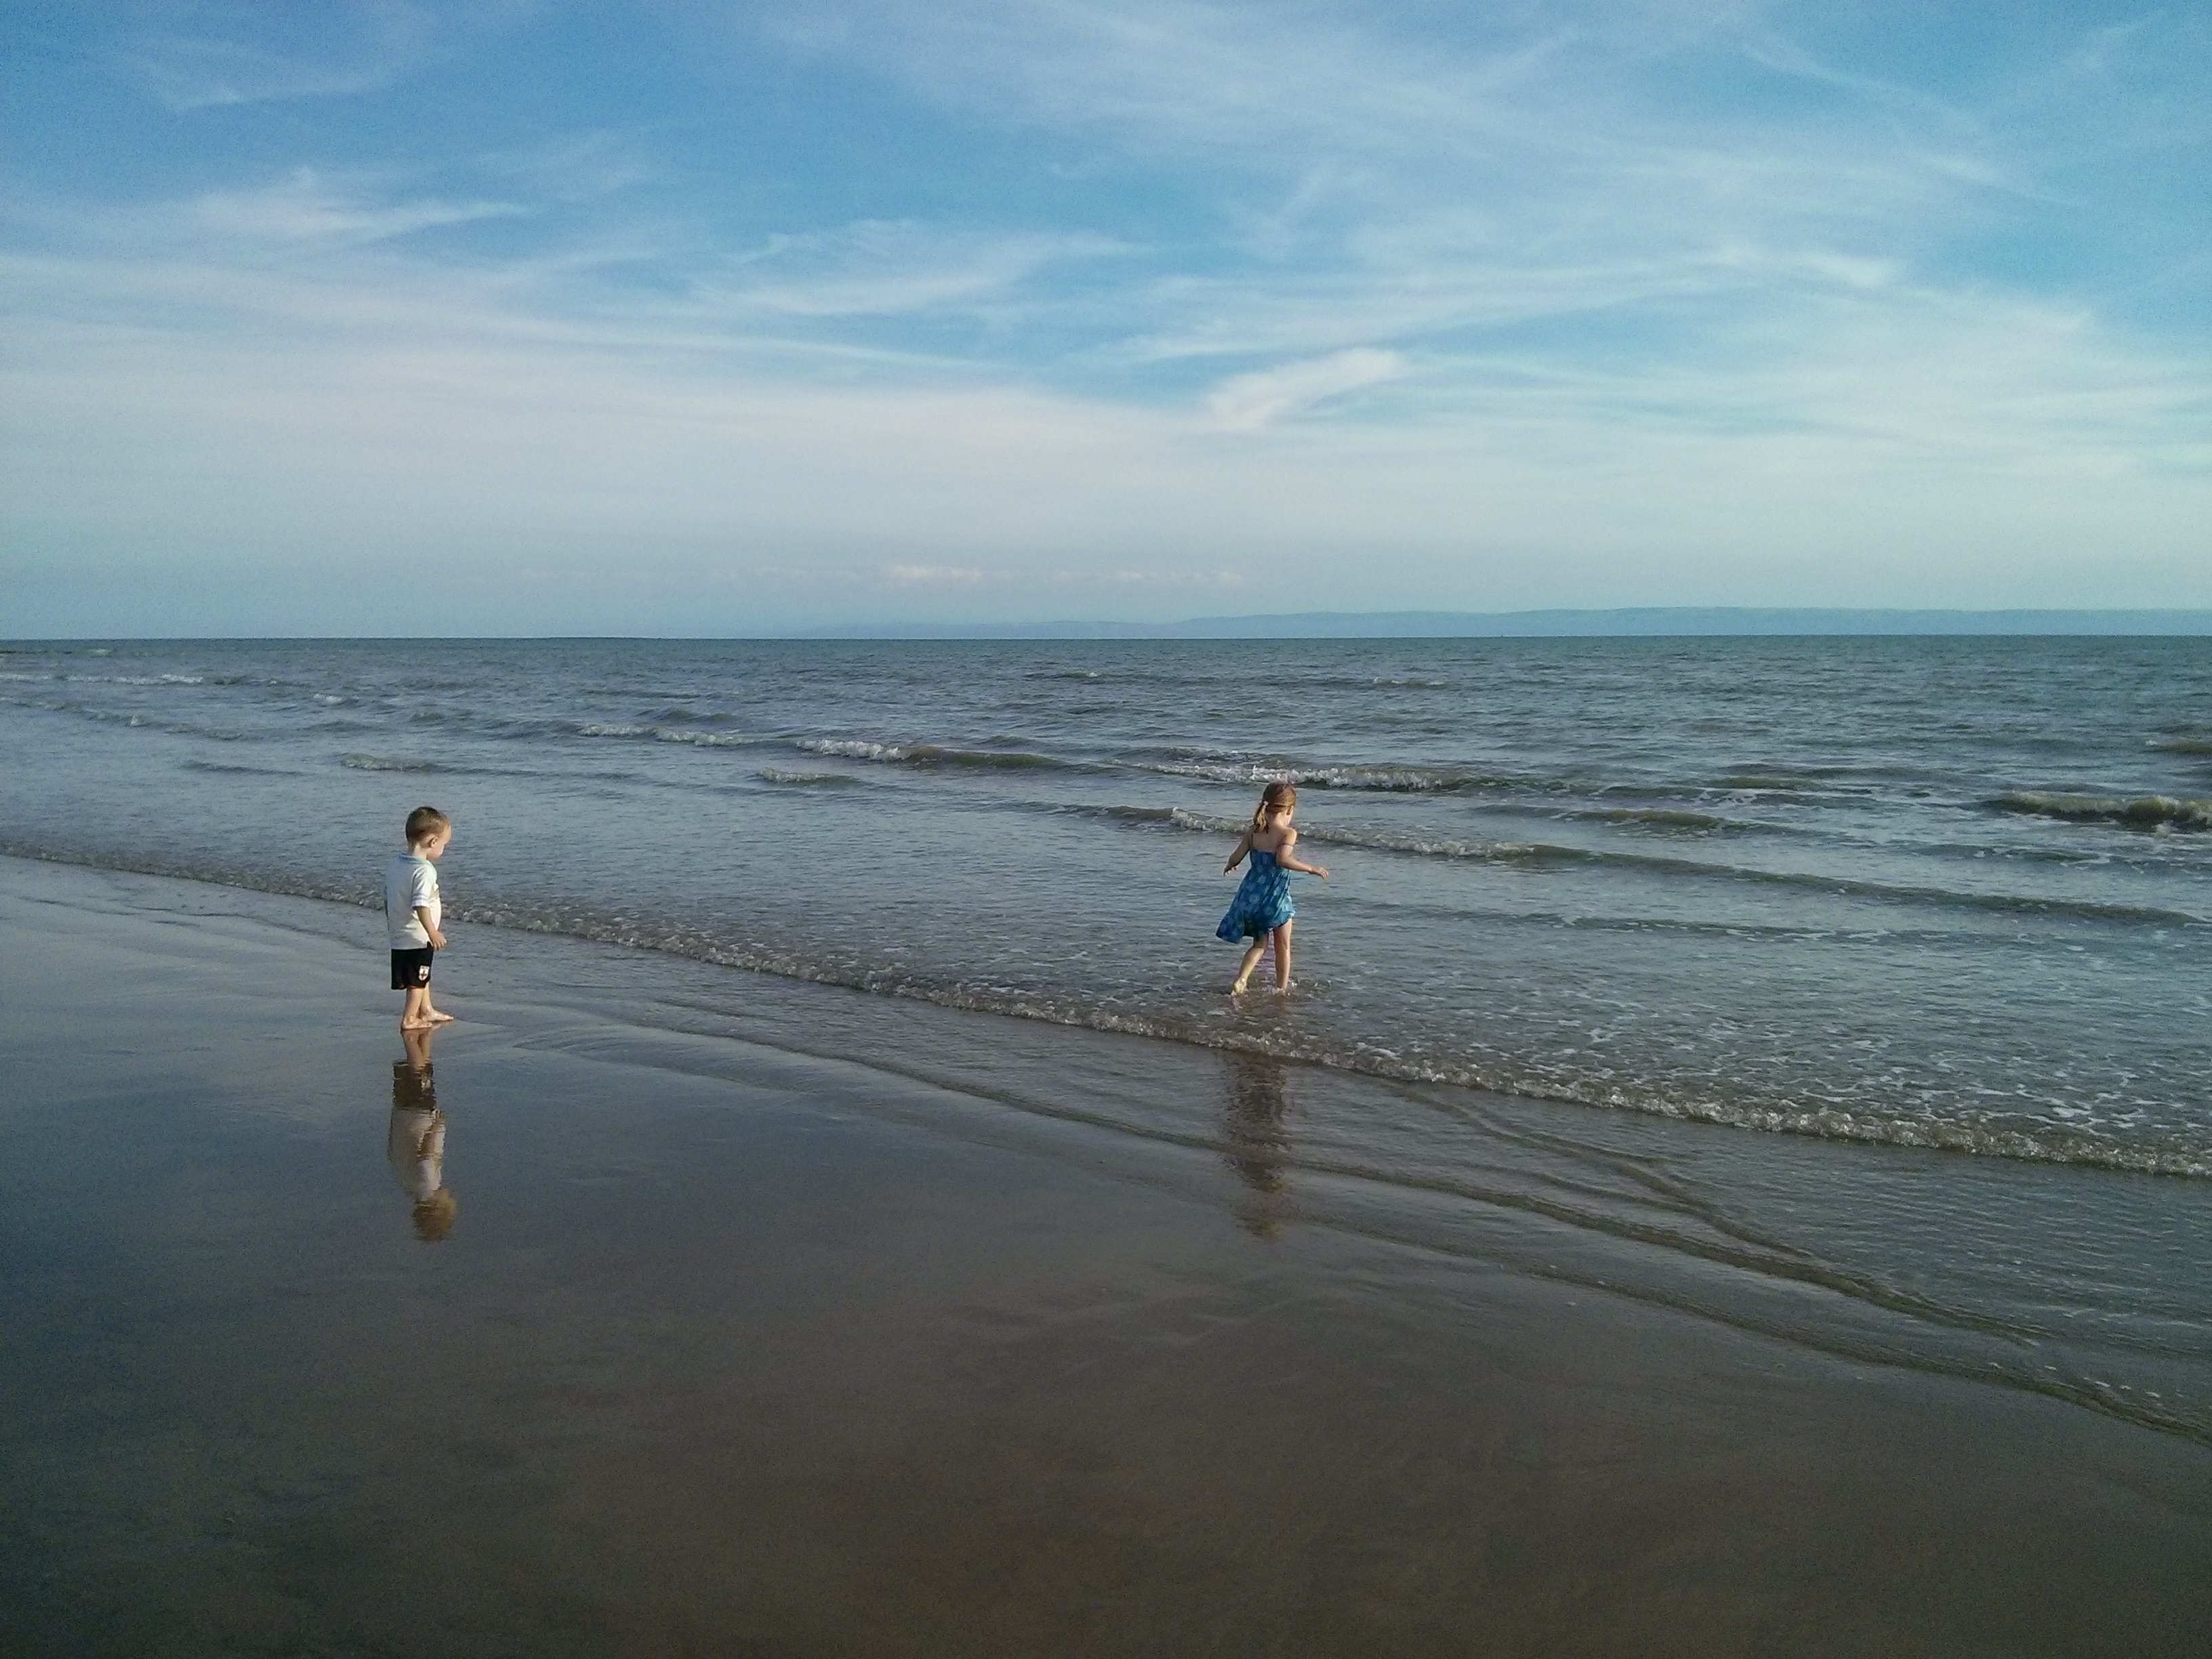
beach, sea, coast, water, nature, sand, ocean, horizon, sky, shore, wave, running, vacation, seaside, youth, holiday, bay, freedom, childhood, body of water, outdoors, family, children, fun, joy, cape, mudflat, wind wave